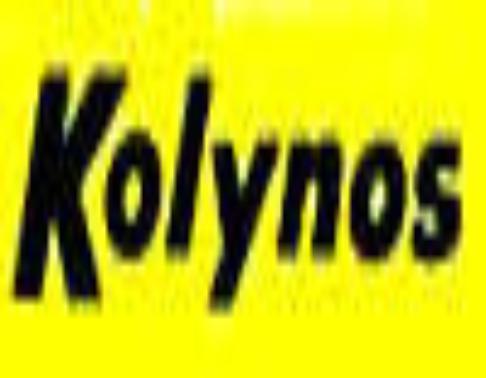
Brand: Kolynos
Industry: Necessities